Harry Carey (actor)

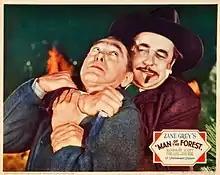
Harry Carey and Noah Beery Sr. in "Man of the Forest" (1933)

For his contributions to the film industry, Harry Carey has a motion pictures star on the Hollywood Walk of Fame at 1521 Vine Street. The star was dedicated February 8, 1960.